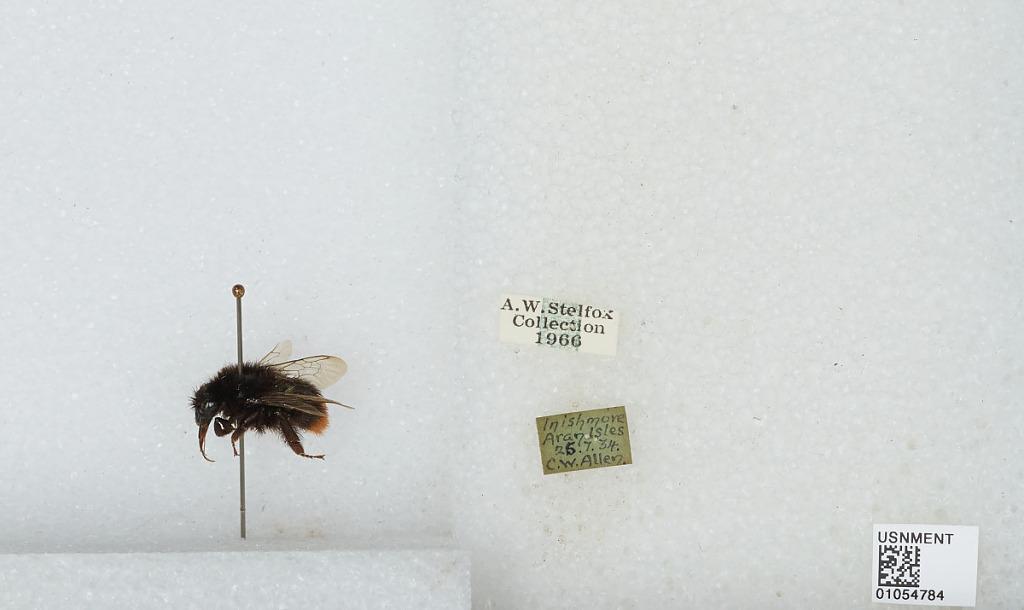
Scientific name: Bombus sp.
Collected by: C. Allen
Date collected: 1934-7-25
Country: Ireland
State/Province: Galway
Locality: Inishmore, Aran Isles
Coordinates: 53.1236, -9.7275